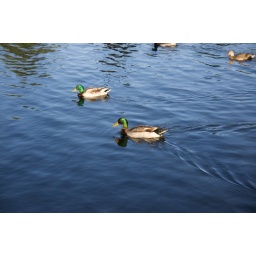
All the ducks are swimming in the water...